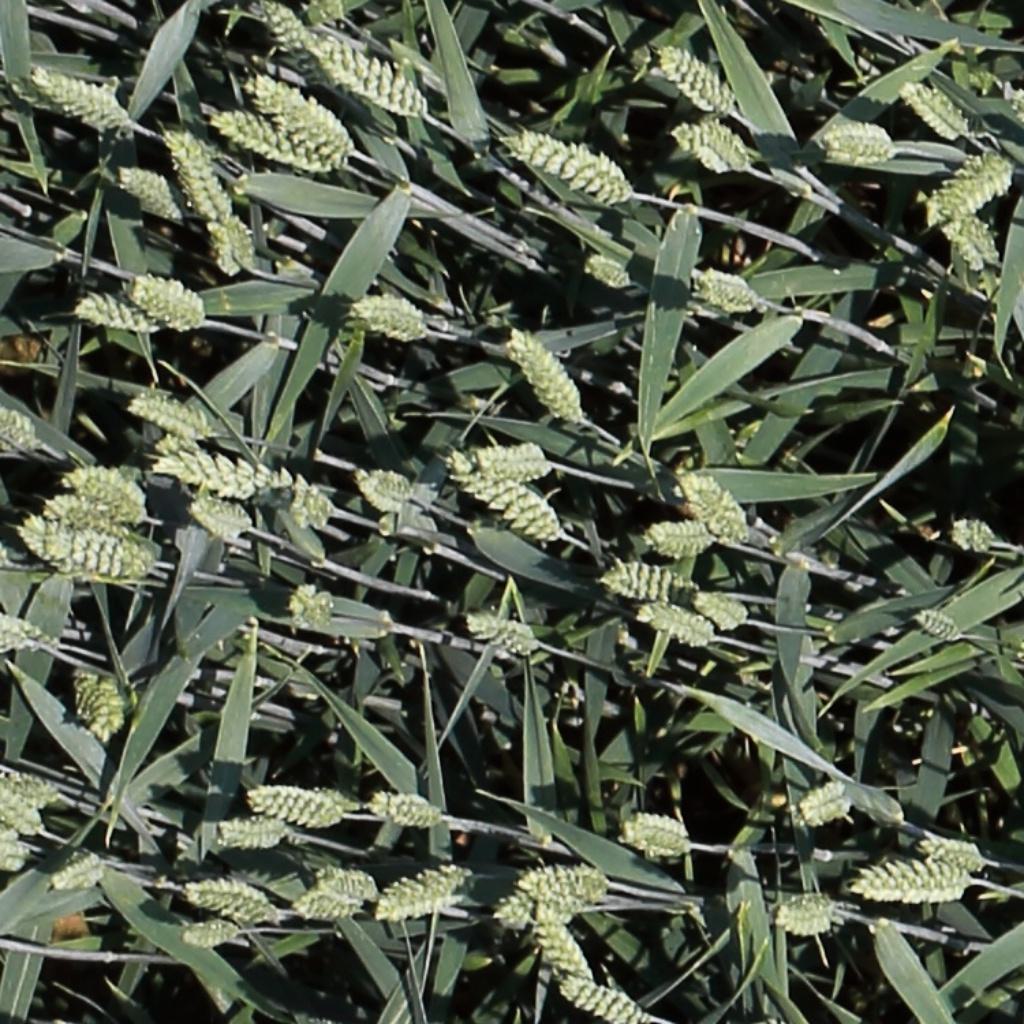
Country: Switzerland
Location: Usask
Wheat development stage: Filling